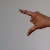
The image shows a hand gesture representing the letter 'Z' in Indian Sign Language.